Air Canada

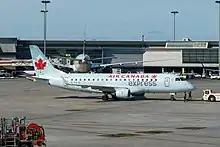
Operating regional feeder services, Air Canada Express is a subsidiary of Air Canada.

In December 2013, Air Canada ordered 61 Boeing 737 MAX single-aisle narrow body aircraft to replace its existing fleet of Airbus A320 series aircraft with the first MAX 8 variant delivered on 2 November 2017. Some Airbus A319s will be transferred to Air Canada's Rouge subsidiary, with the remaining fleet retired. As part of the deal, Boeing purchased 25 Embraer E190s from Air Canada that were retired in 2016. The same year, Air Canada signed an agreement with Bombardier Aerospace to replace the E190s with Airbus A220/CSeries aircraft from 2019.